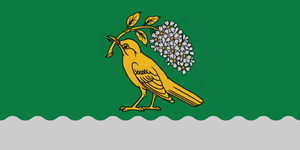
Viļaka est un novads de Lettonie, situé dans la région de Latgale. En 2009, sa population est de 7 243 habitants.